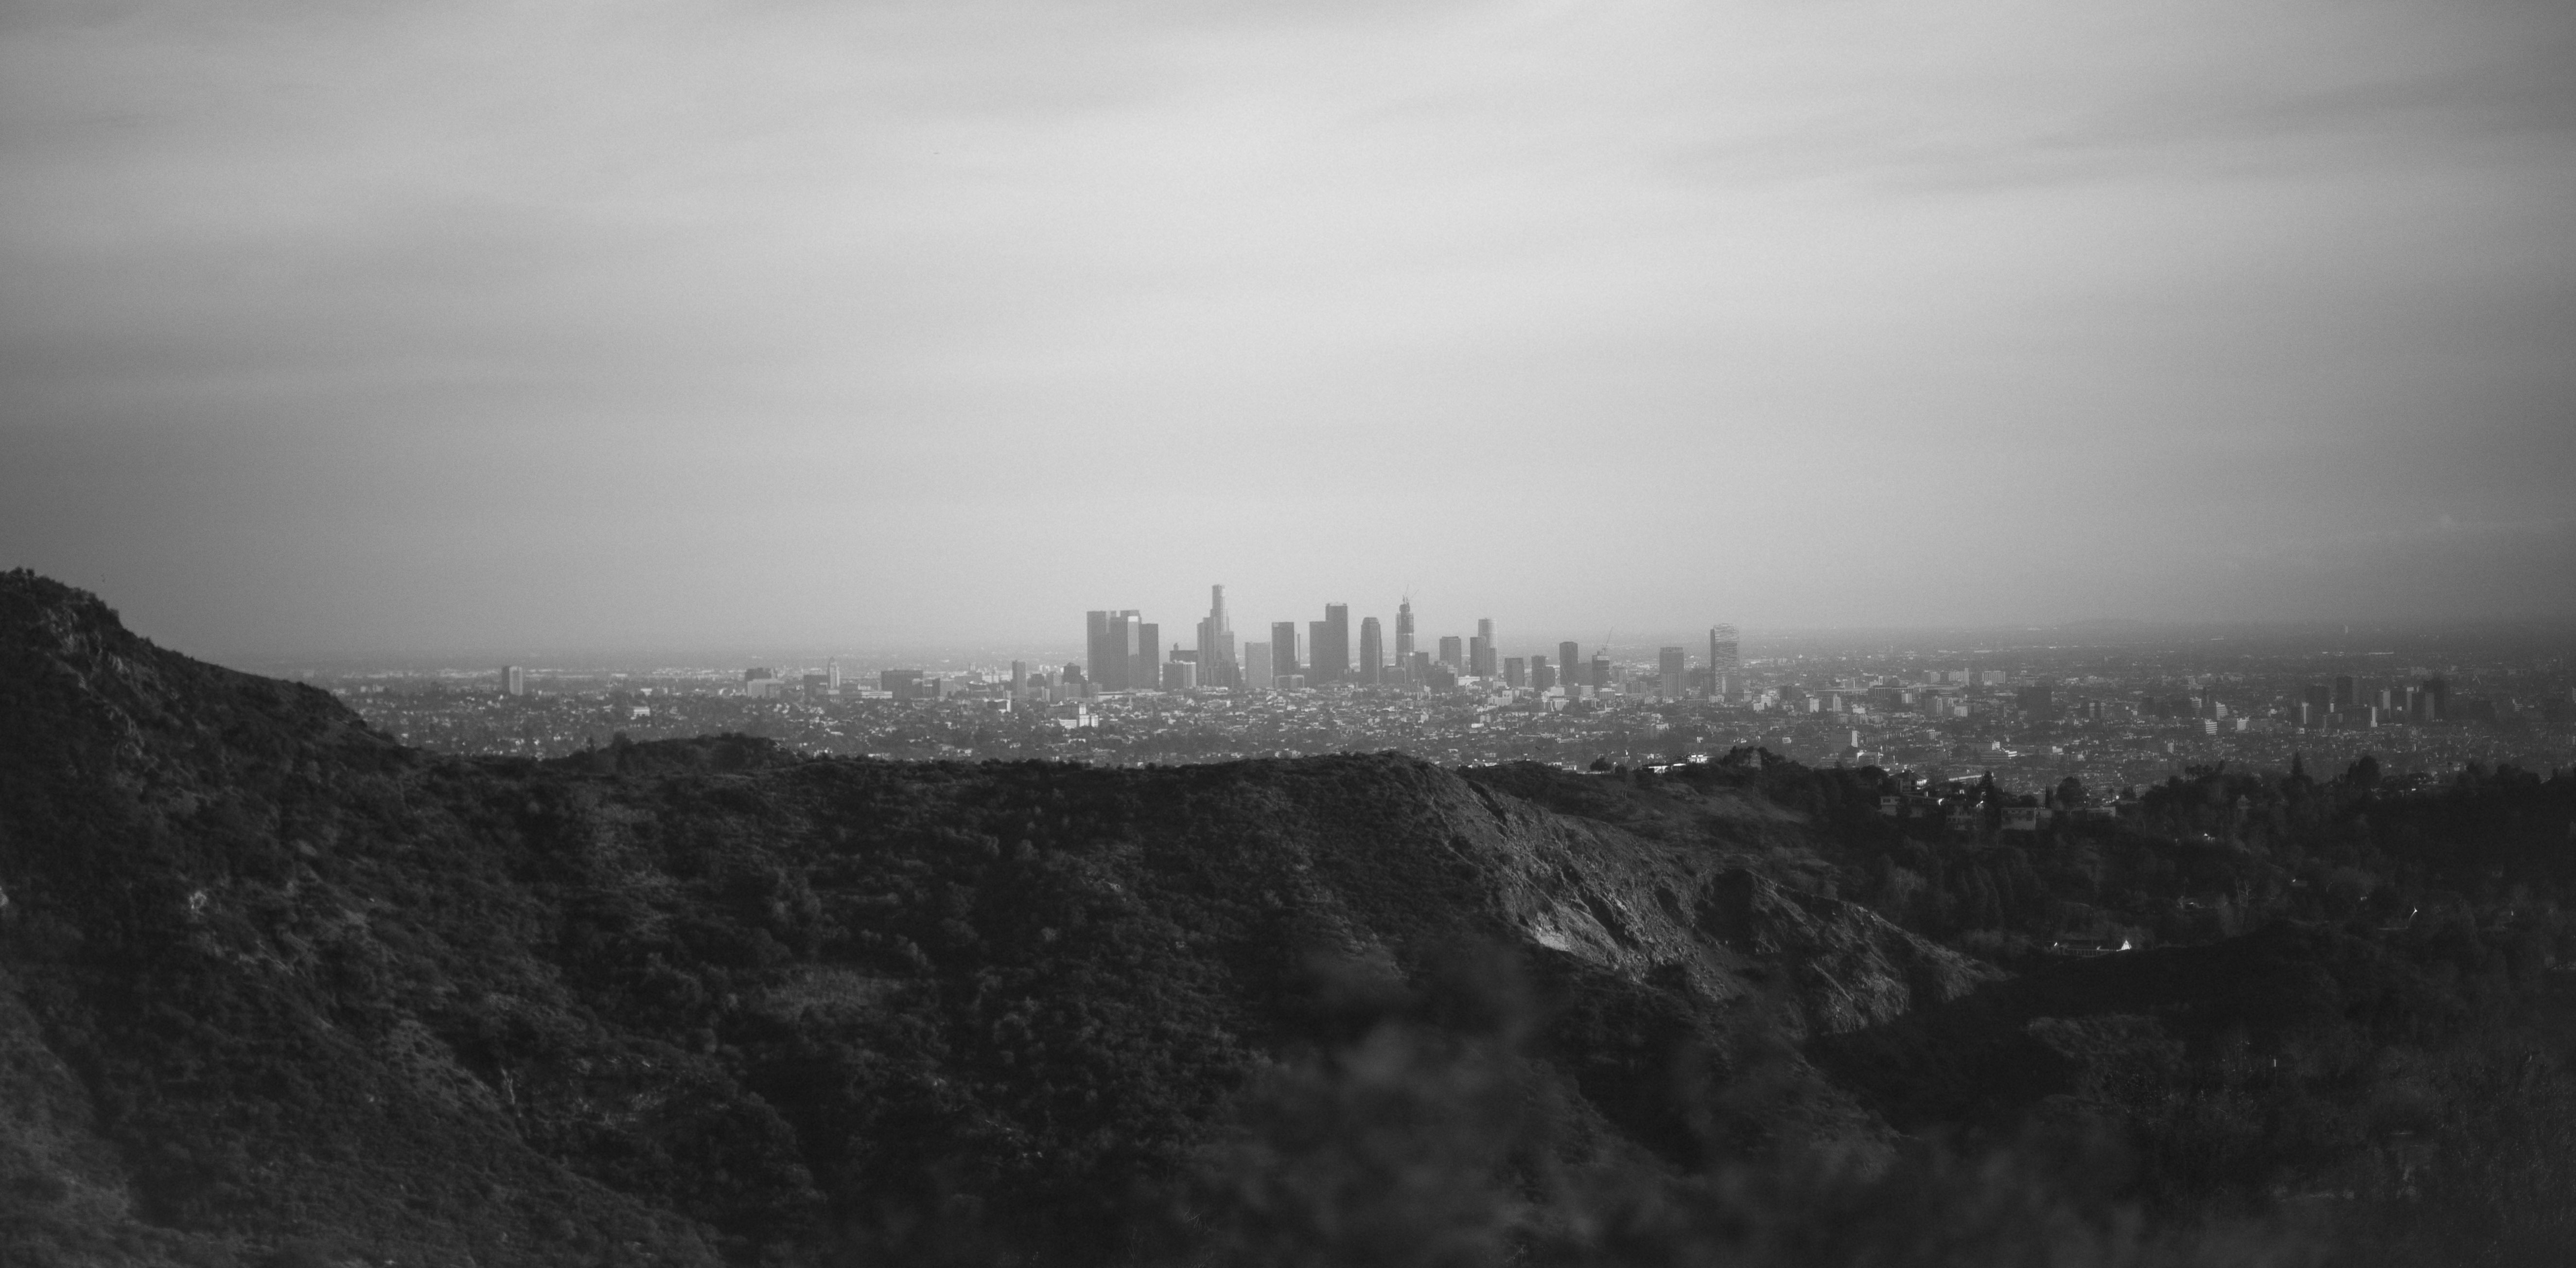
horizon, mountain, cloud, black and white, sky, mist, skyline, photography, morning, hill, dawn, dusk, haze, darkness, black, monochrome, monochrome photography, atmospheric phenomenon, atmosphere of earth